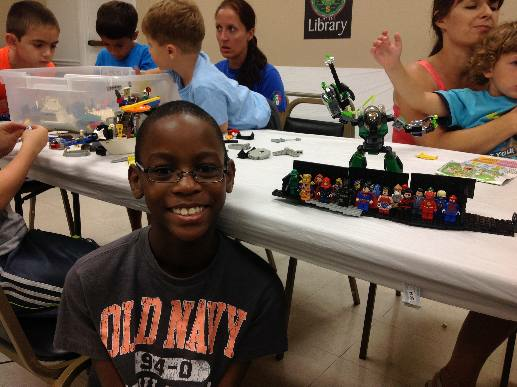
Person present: Yes